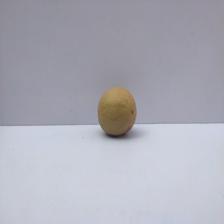
Size: Small